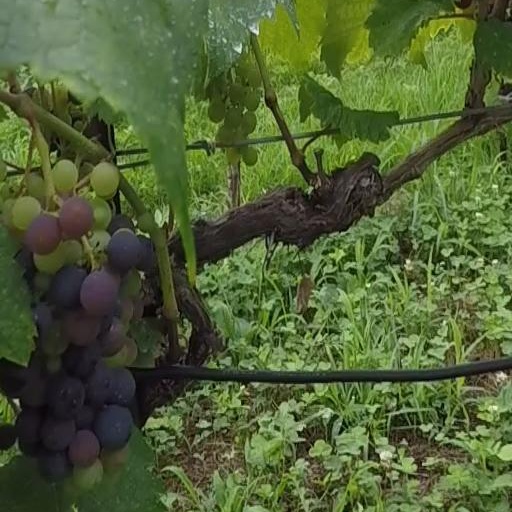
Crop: grape